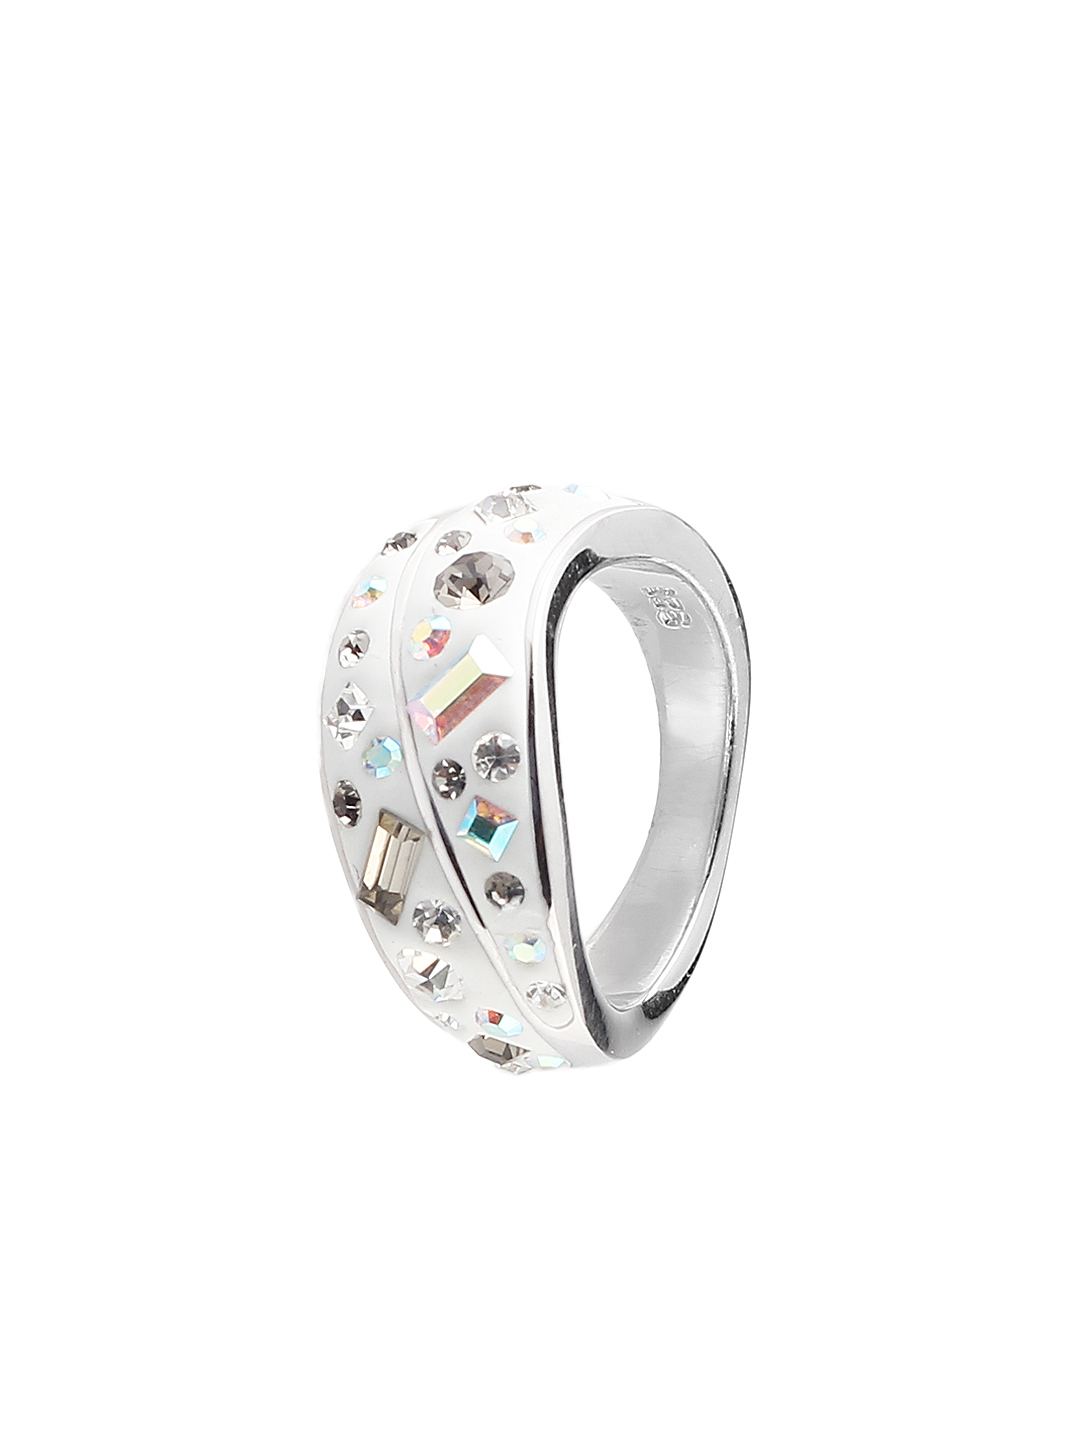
Lucera Silver Ring
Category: Accessories / Jewellery / Ring
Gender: Women
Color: Silver
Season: Summer 2015
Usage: Casual